122nd Fighter Squadron

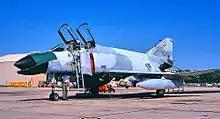
122nd F-4C Phantom II

The Phantoms were ending their service life in the mid-1980s, and in 1986, the F-4Cs were replaced by McDonnell F-15A Eagles. As the F-15s had no tactical bombing capability at the time, the 122d continued the air defense mission under TAC.